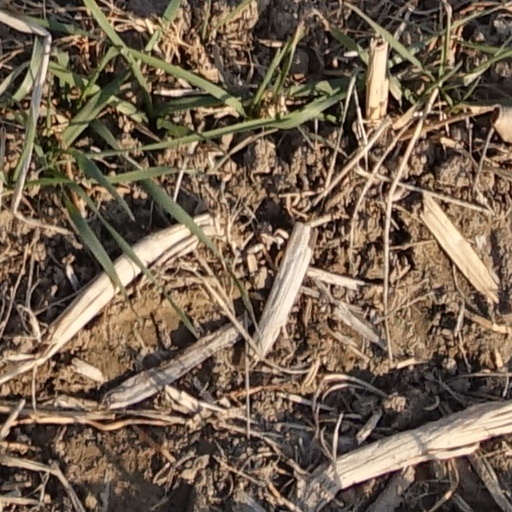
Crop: wheat